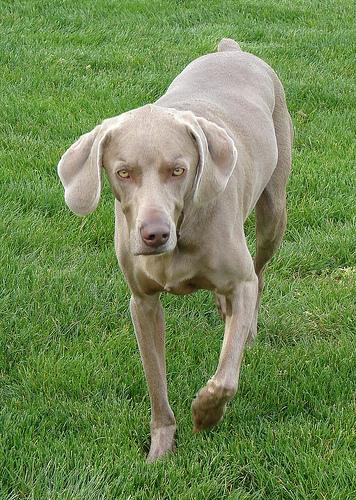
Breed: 235-n000096-Weimaraner